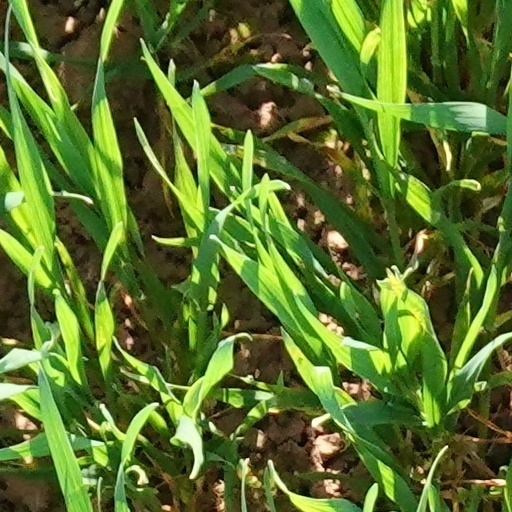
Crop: wheat